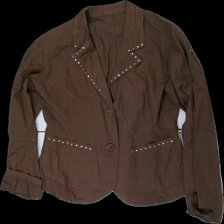
View: front
Type: Blazer
Category: Ladies
Brand: Not in the list
Colors: Brown
Material: 100% cotton
Cut: Regular
Size: XL
Season: All
Trend: 90s
Stains: Minor
Price range: 100-150
Recommended usage: Reuse